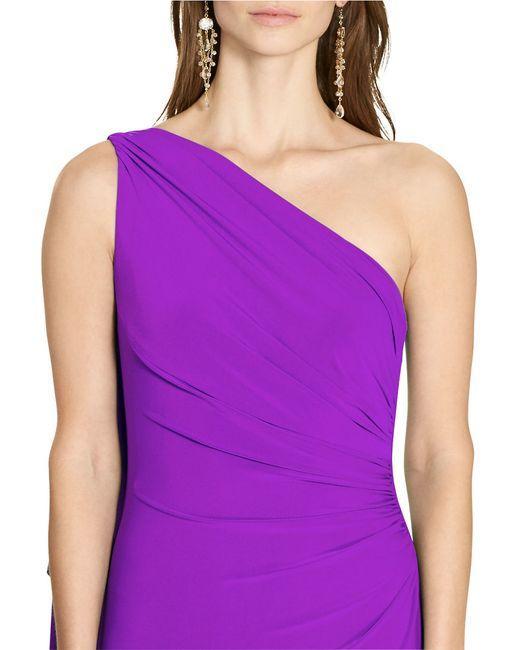
Langes lila schulterfreies Kleid für Damen